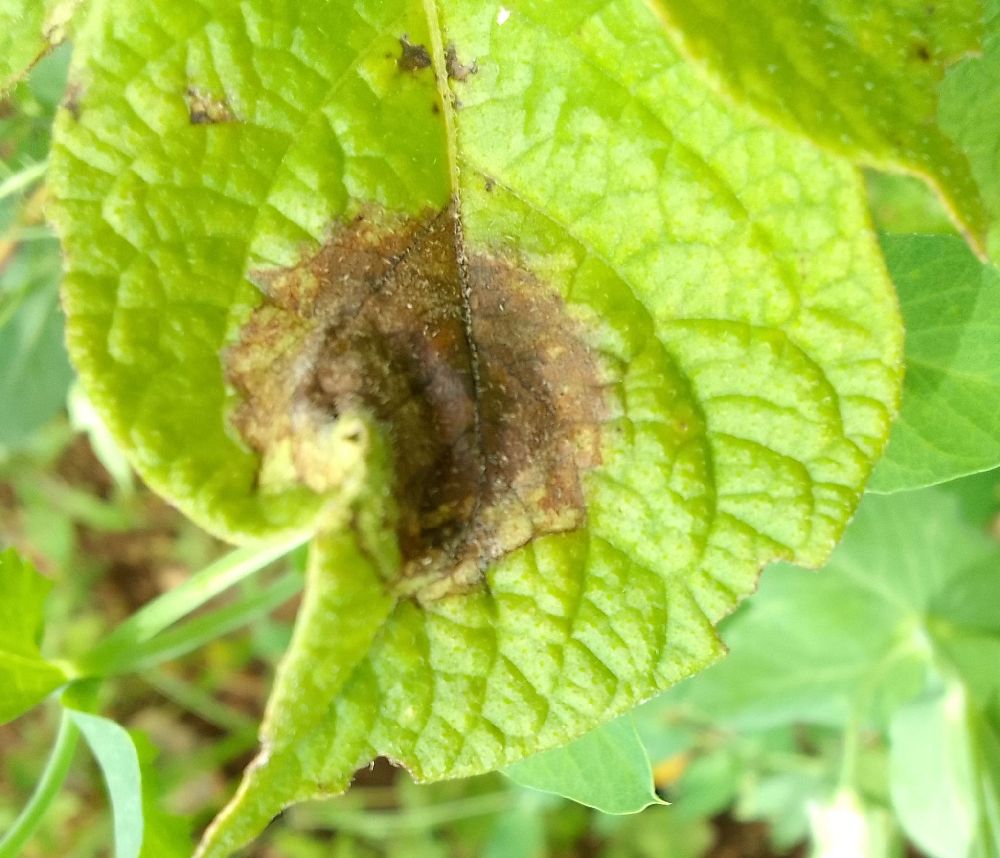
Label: Late blight